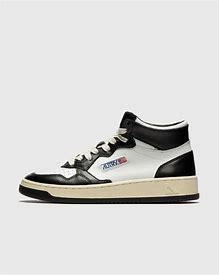
Brand: Autry
Model: Action Shoes 100